Al-Barriyya

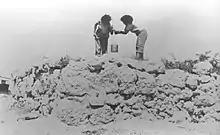
Women from Yiftach Brigade raising water from a cistern in Al-Barriyya. Operation Danny, July 1948

The village was depopulated on July 10–13, 1948, after military assault by Israeli forces, as part of Operation Dani.